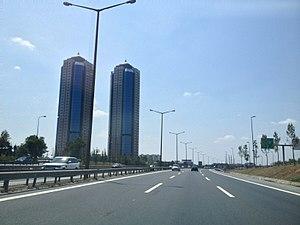
Esenler est un des 39 districts de la ville d'Istanbul, en Turquie.